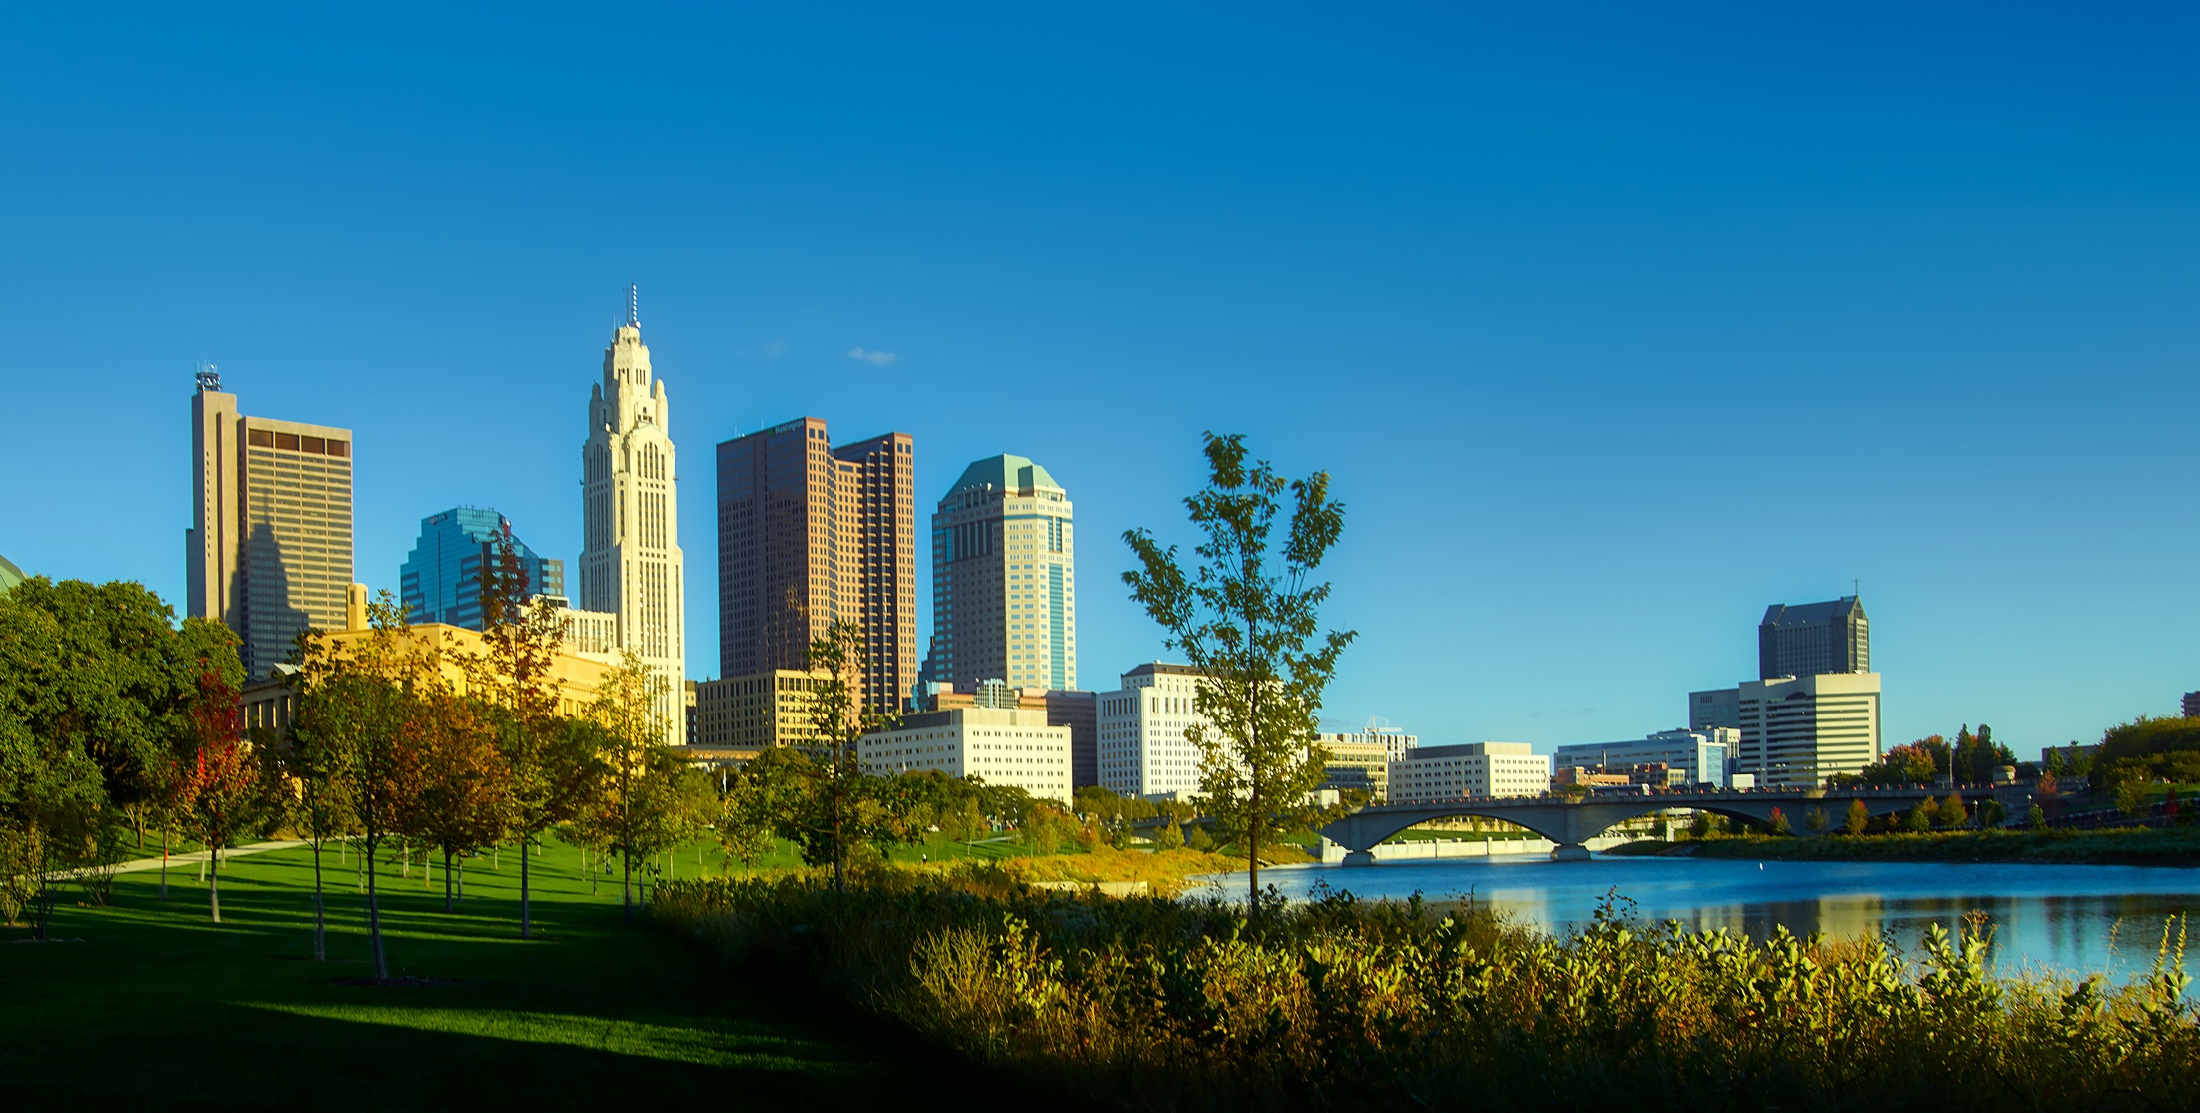
water, horizon, architecture, skyline, city, skyscraper, urban, cityscape, panorama, downtown, dusk, landmark, historic, tower block, hdr, skyscrapers, buildings, ohio, reflections, columbus, metropolis, urban area, geographical feature, human settlement, metropolitan area, laveque tower, scioto river